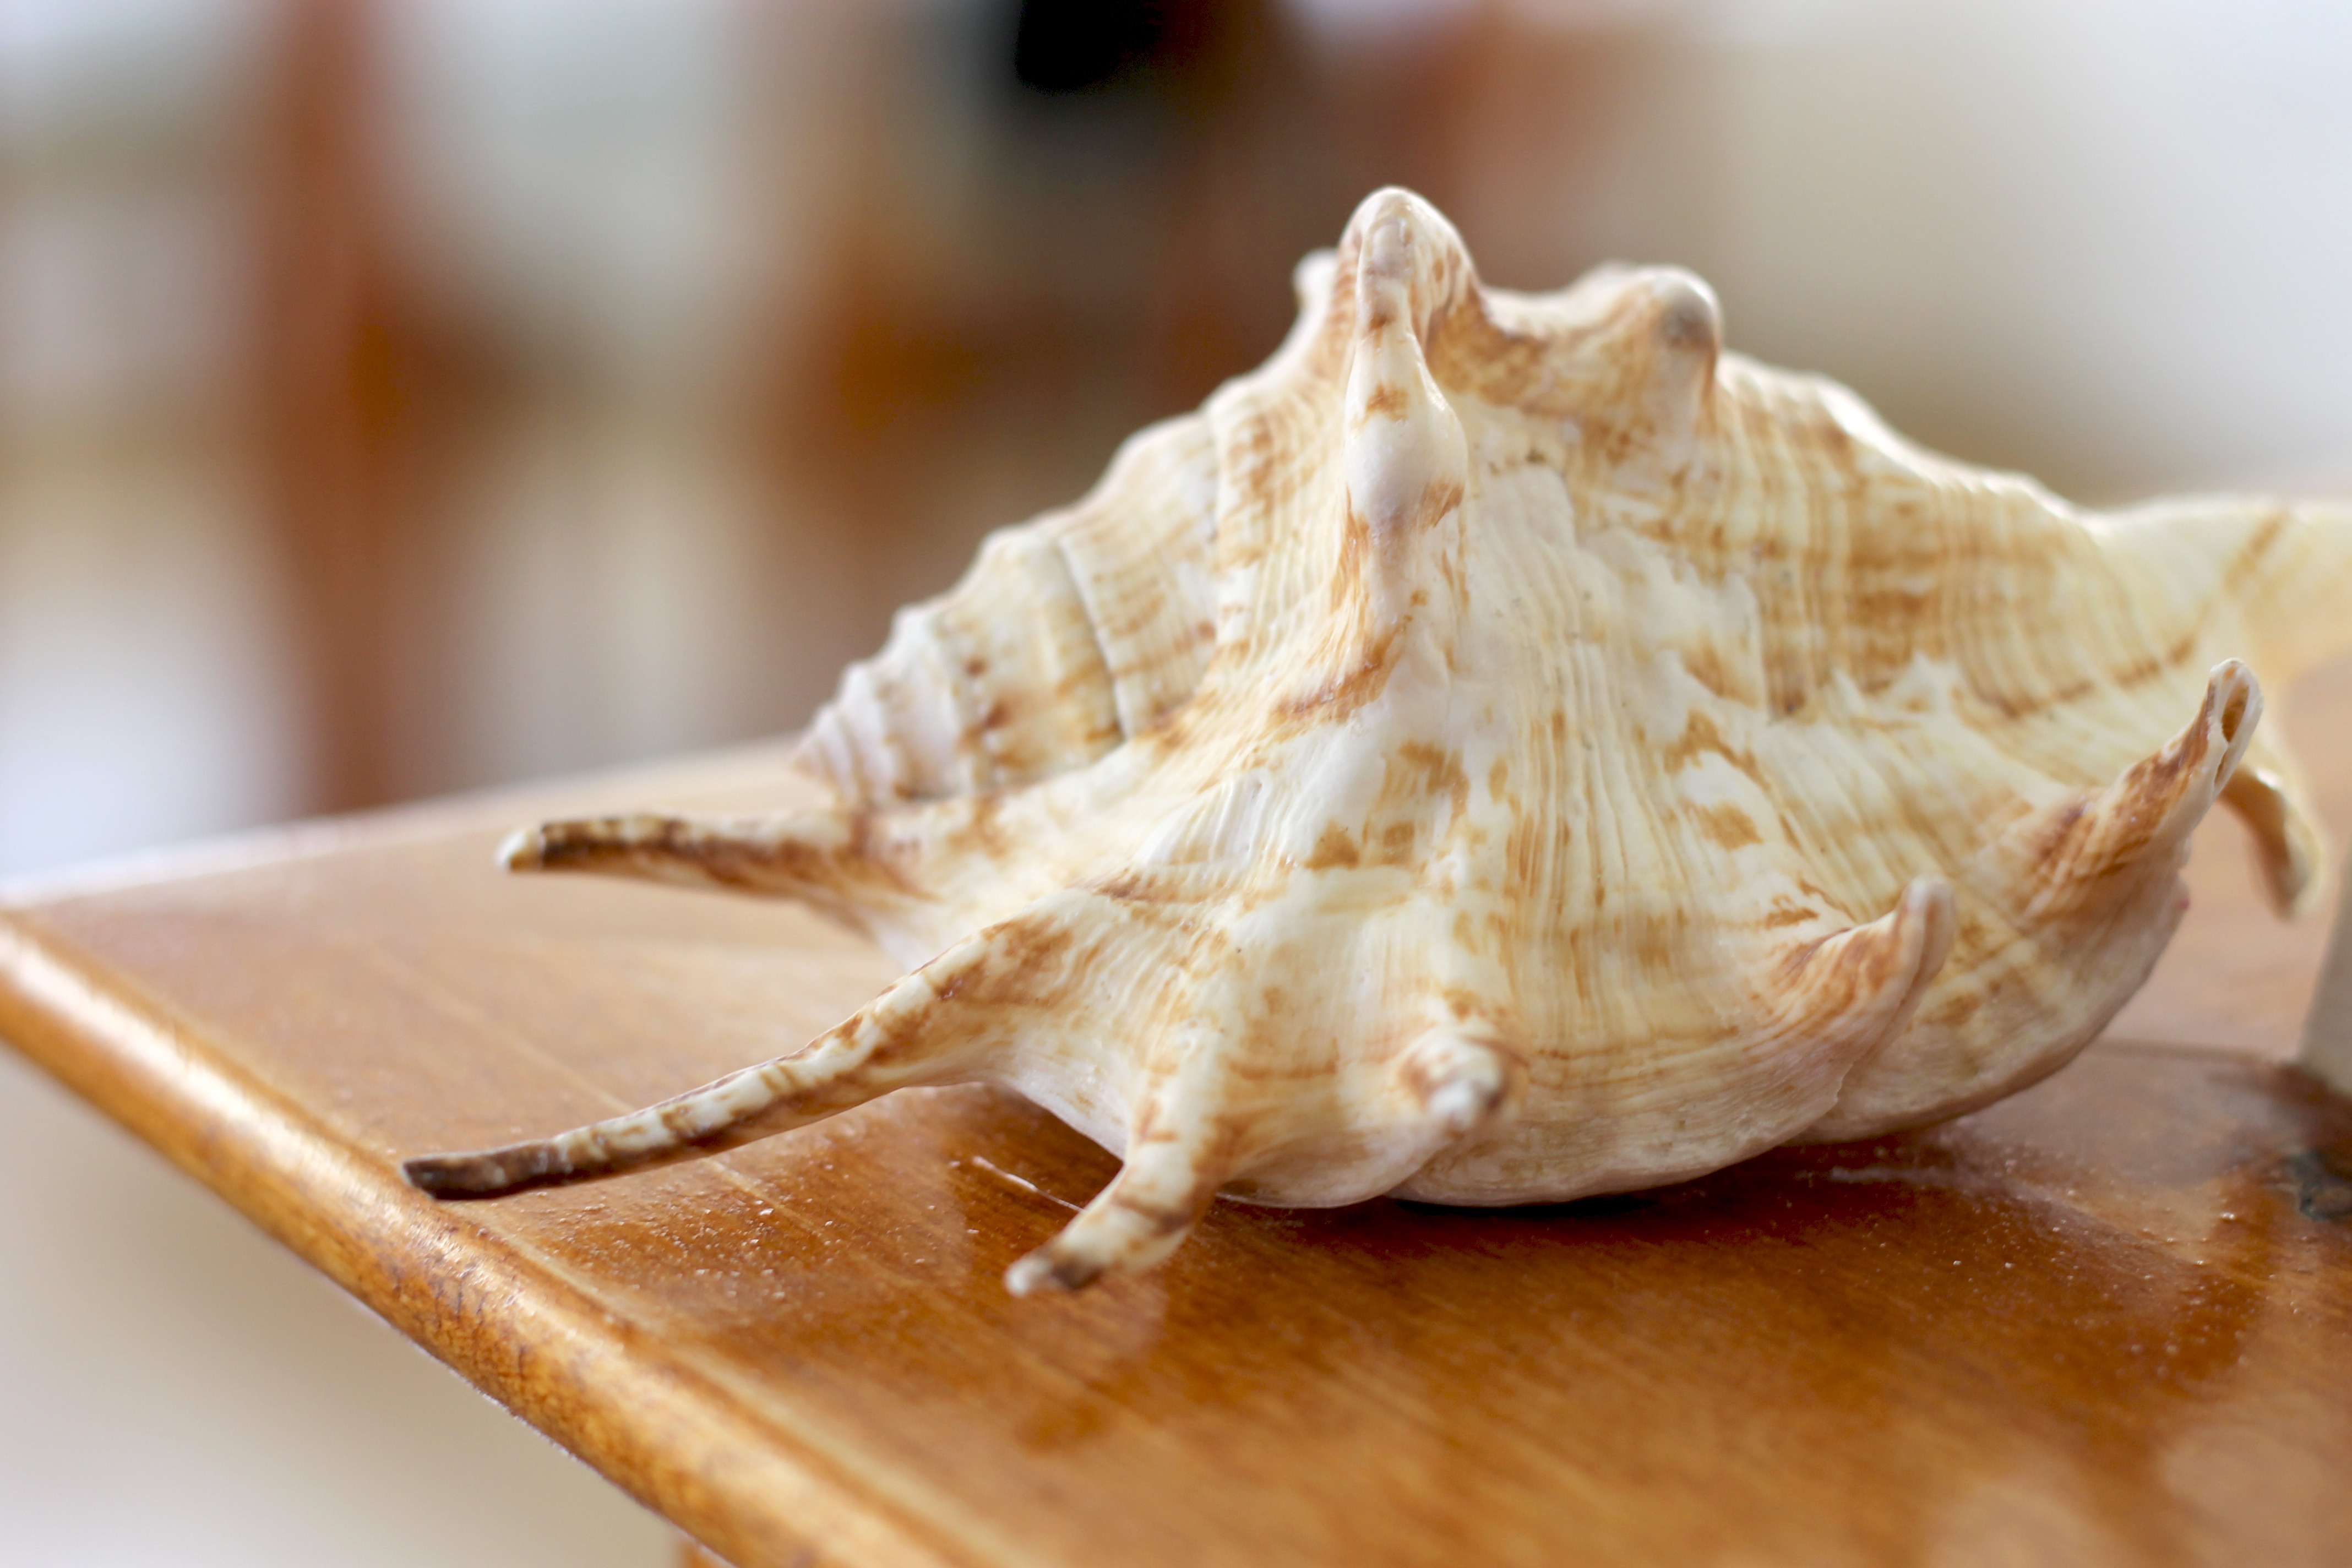
nature, sharp, wood, white, dish, food, macro, natural, brown, rough, cuisine, invertebrate, seashell, marine life, close up, shells, structures, decorative, bright, wooden, tables, ornamental, hard, textures, formations, mollusc, mass, solid, macro photography, sea shells, surfaces